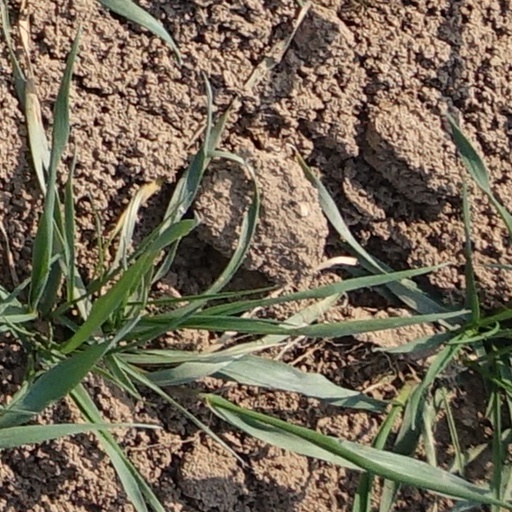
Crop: wheat